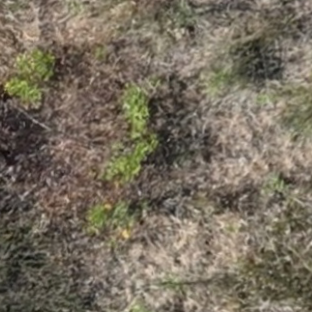
Month: july